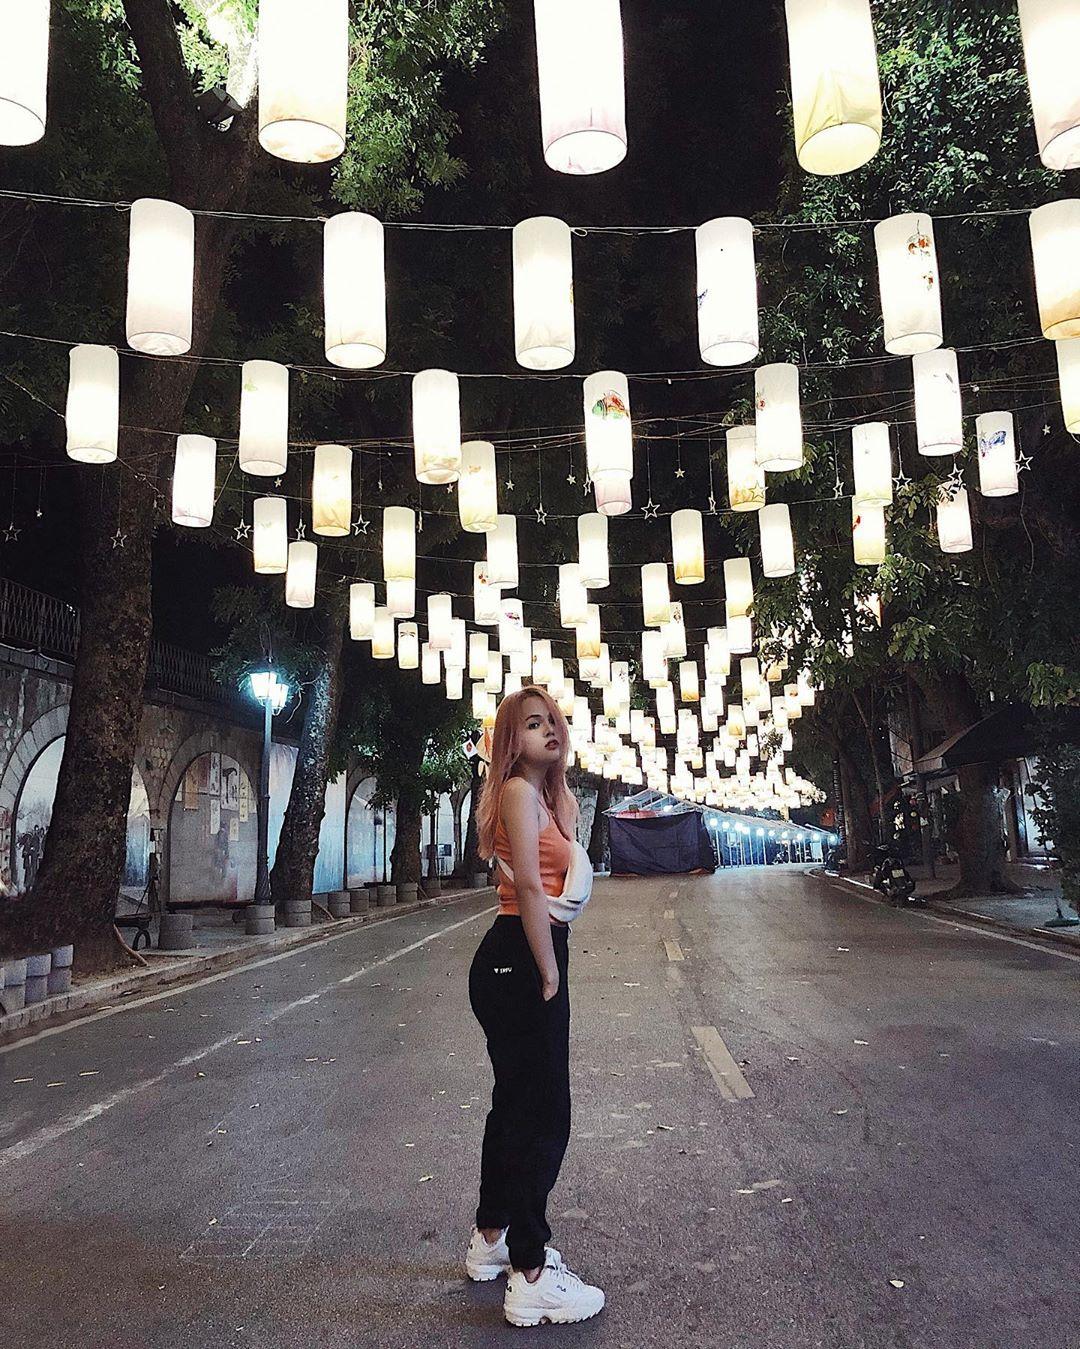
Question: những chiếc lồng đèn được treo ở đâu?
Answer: ở trên không, phía trên con phố bạn nữ mặc áo cam đang đứng